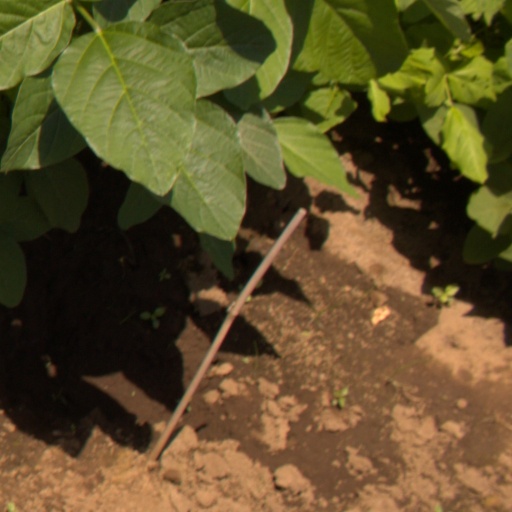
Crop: soybean